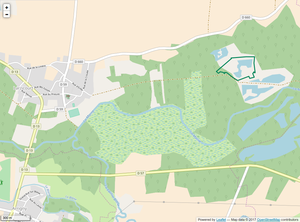
Périmètre de la RNR des étang et prairies humides des Paquis.
La réserve naturelle régionale de l'étang et prairie humide des Paquis est une réserve naturelle régionale située en Champagne-Ardenne dans la région Grand Est. Classée en 2014, elle occupe une surface de 8,31 hectares.